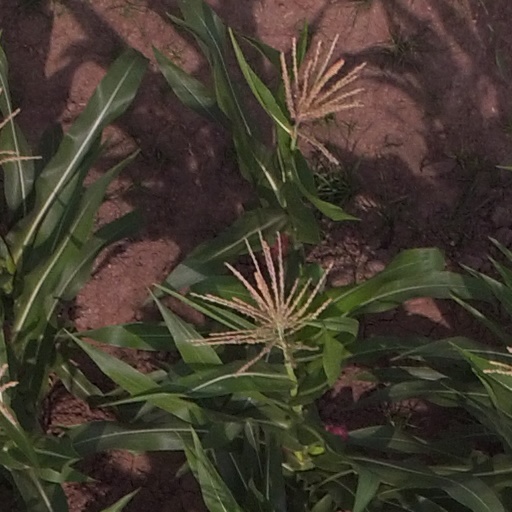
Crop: maize; corn